Ranaghat

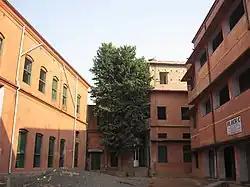
Pal Chaudhary High School

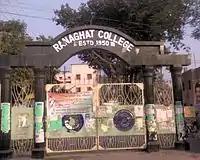
Ranaghat College Entrance

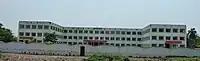
St Mary's English School

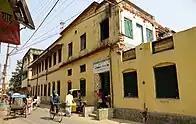
Brojobala Girls' High School

The town is inhabited mostly by Bengali Hindus. Durga-puja and Kali puja, like in all other Bengali communities, are the largest and most colourful festivals and are celebrated throughout the town.